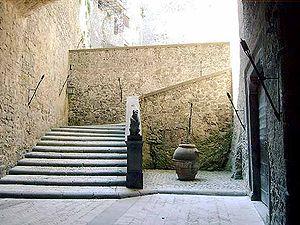
En 1419 le pape Martin V cède le fief de Bracciano aux Orsini de la branche de Tagliacozzo. En 1696, le château est vendu à Livio Odescalchi, neveu du Pape Innocent XI, et le titre passe à la famille Odescalchi.